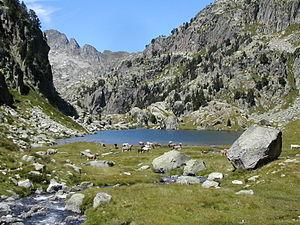
Le Pallars Sobirà est une comarque de Catalogne dans la province de Lérida. C'est une zone de haute montagne située au cœur de la chaîne des Pyrénées.